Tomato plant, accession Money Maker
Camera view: horizontal (90 deg, fisheye); turntable rotation: 60 degrees
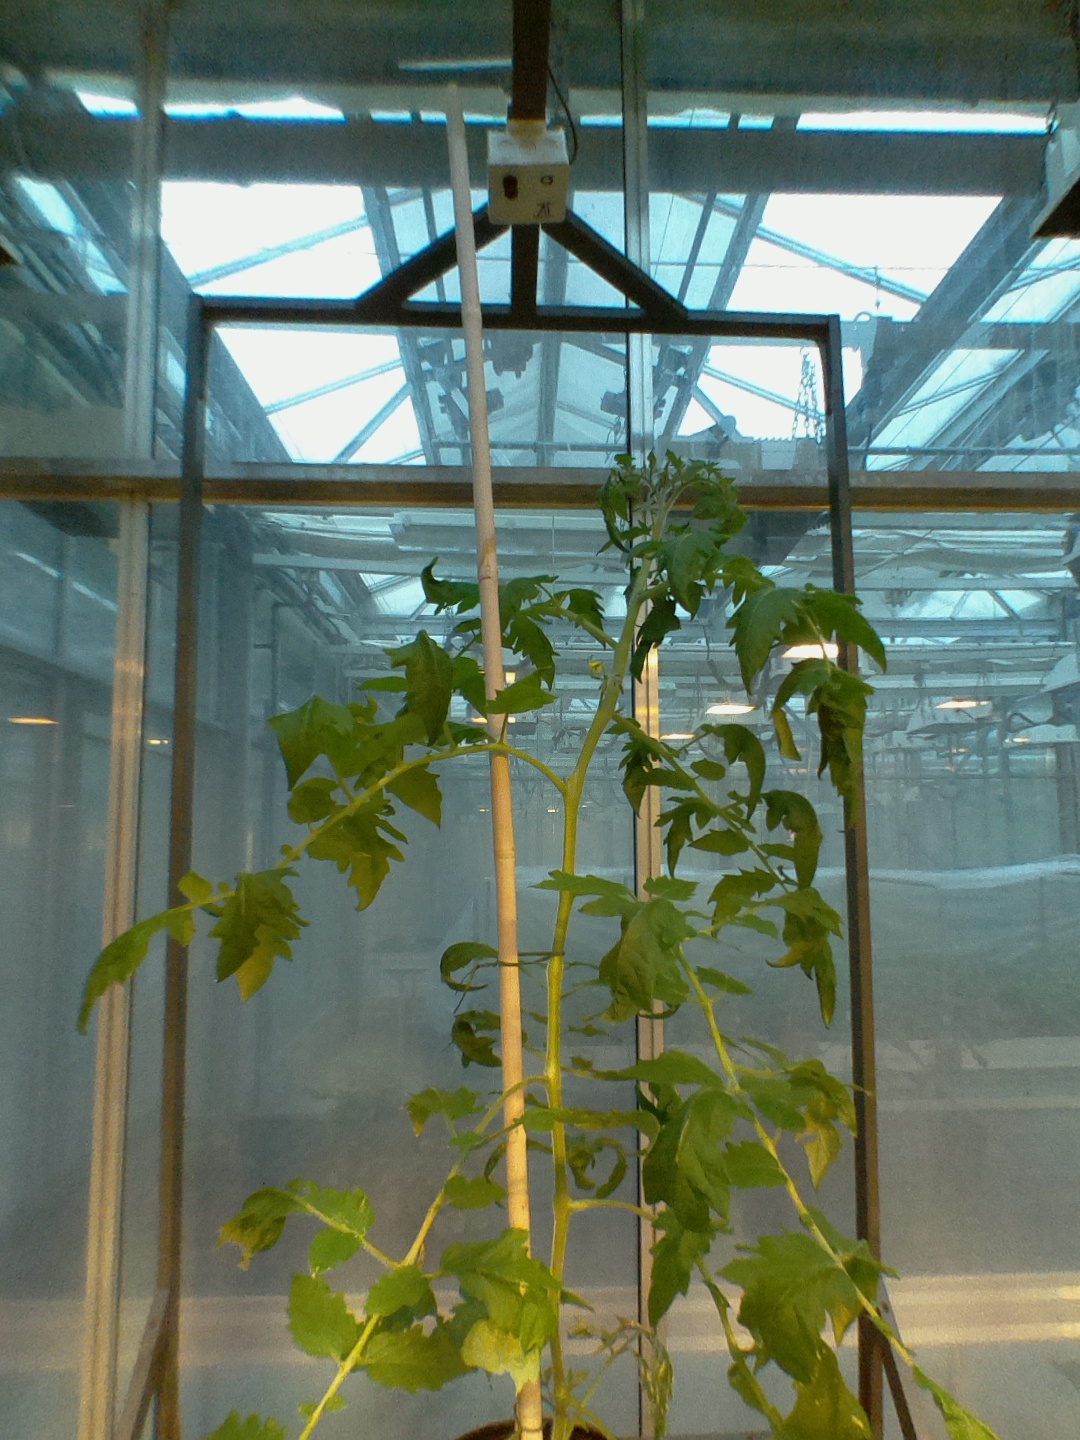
BBCH growth stage 60: First flowers open